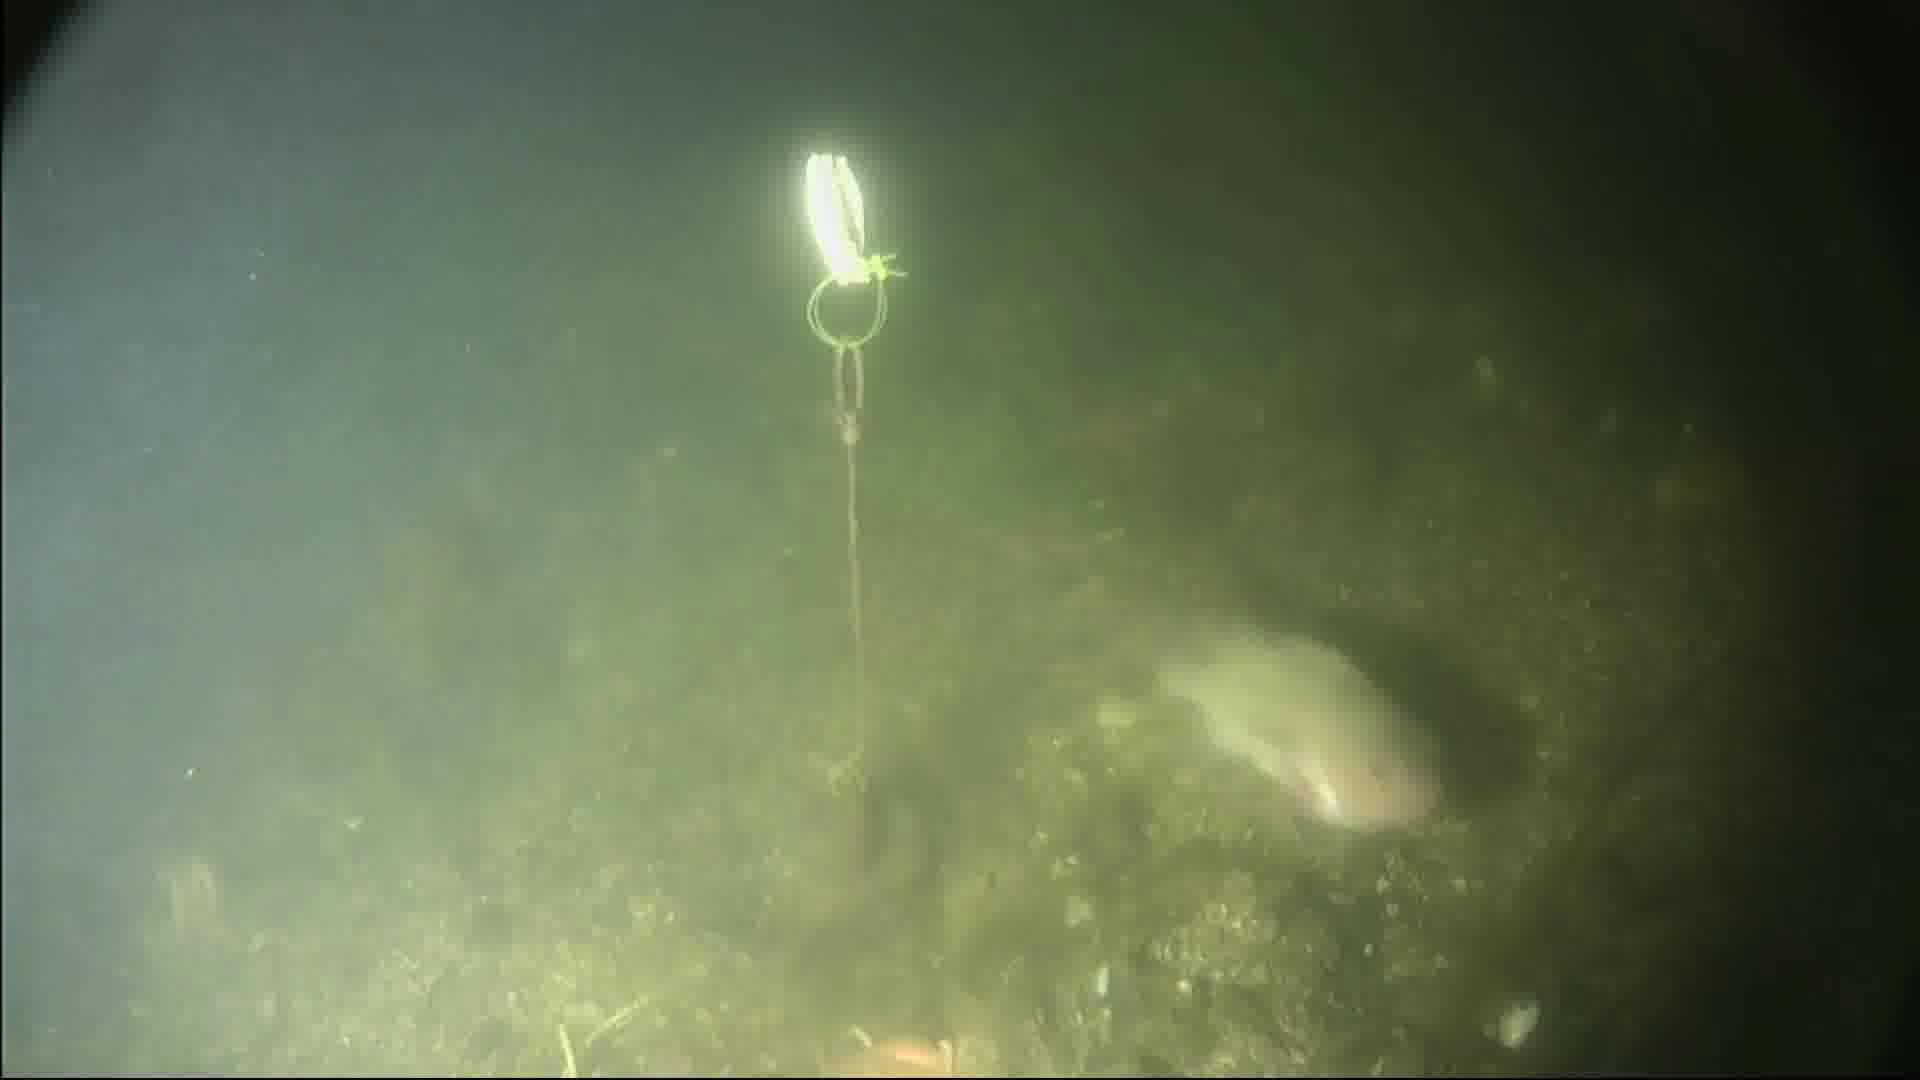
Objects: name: fish
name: starfish